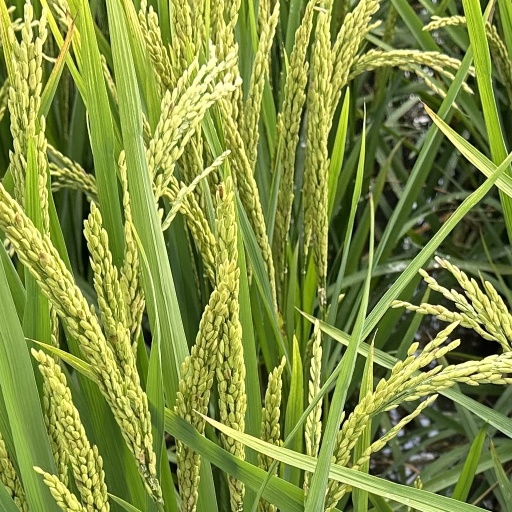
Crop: rice